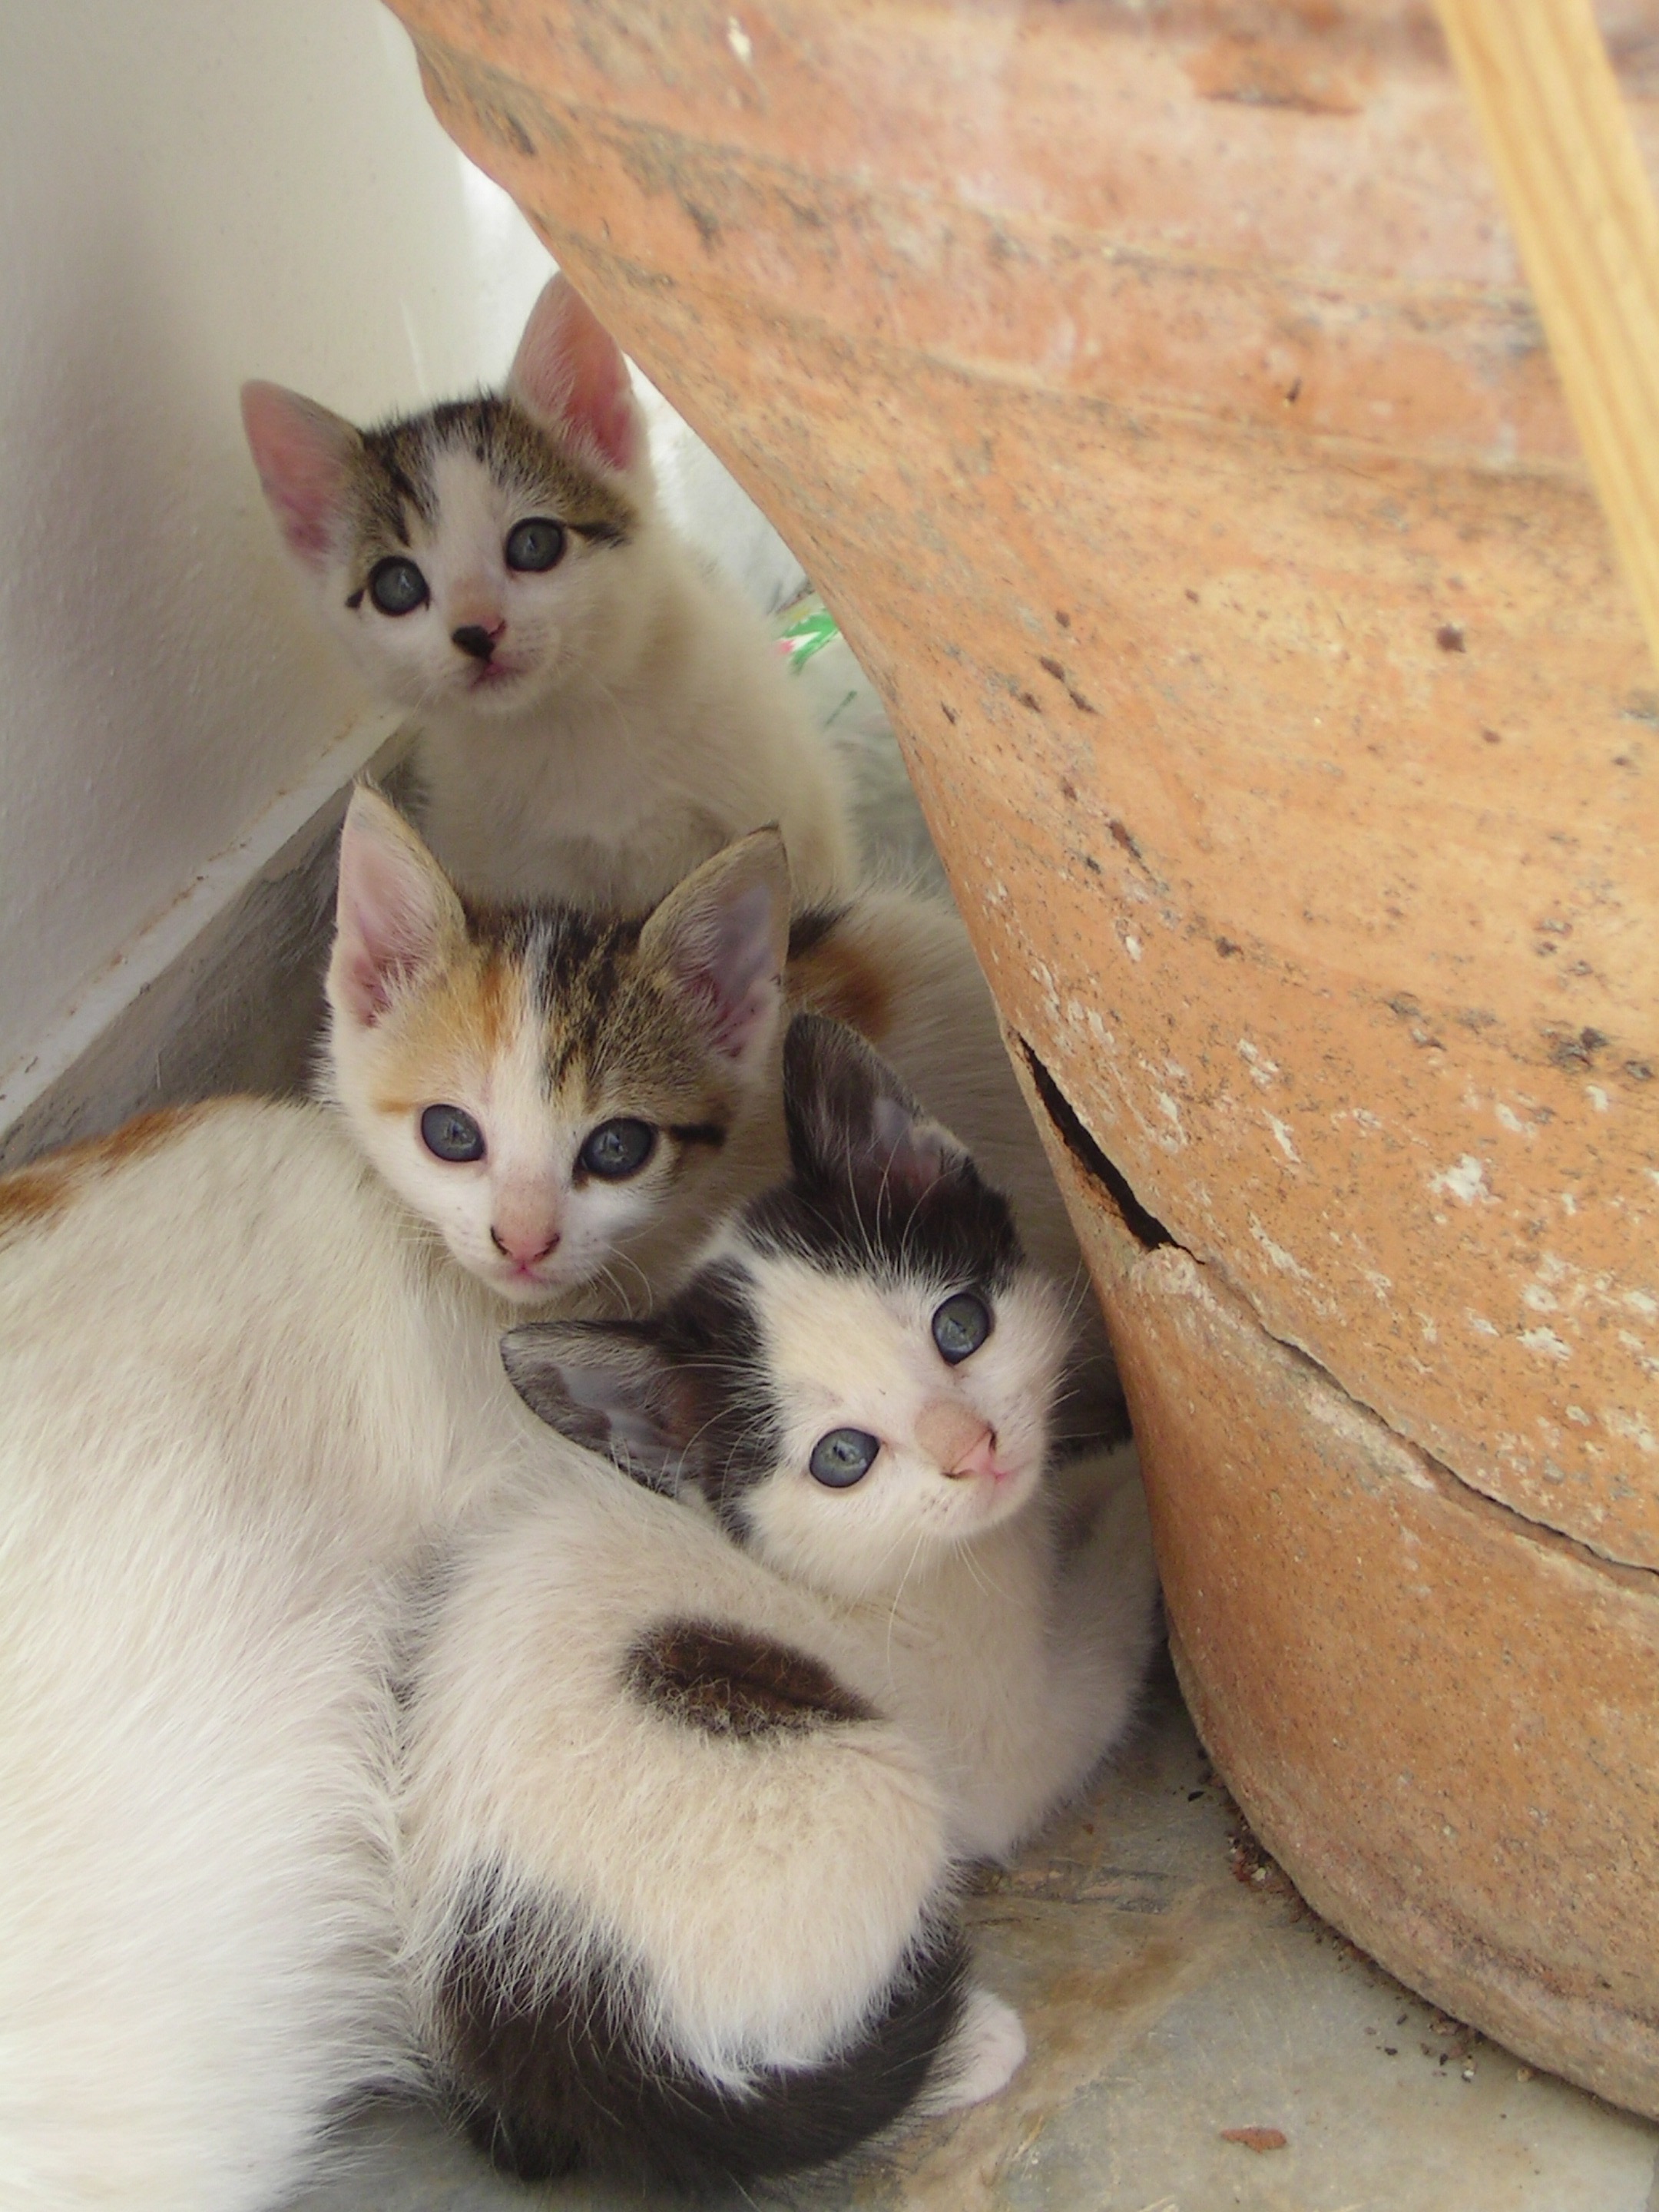
pet, kitten, cat, mammal, whiskers, animals, vertebrate, greece, curious, young cat, cat baby, european shorthair, small to medium sized cats, cat like mammal, domestic short haired cat